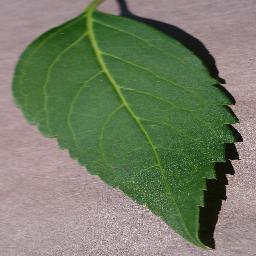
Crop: cherry
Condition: (including_sour)_healthy